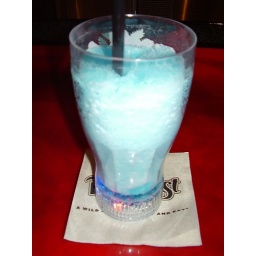
in the light up take home cup from the Rain Forest Cafe in San Antonio on the Riverwalk.